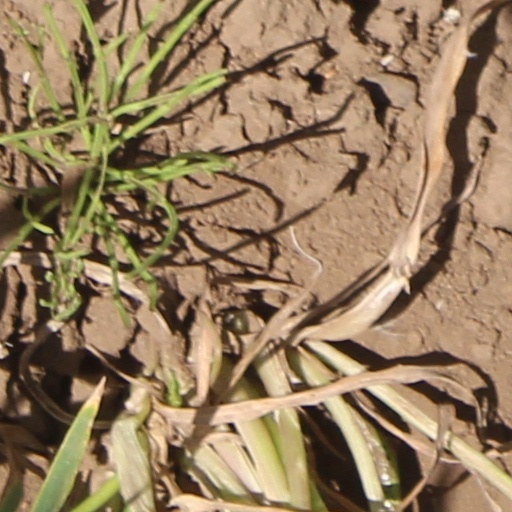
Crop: wheat